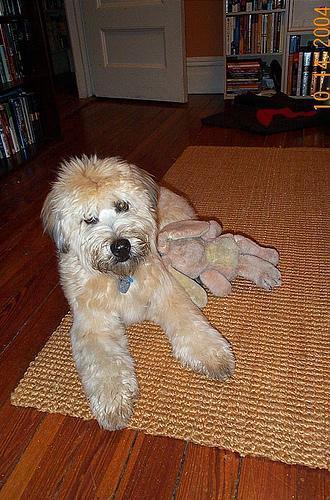
soft-coated_wheaten_terrier